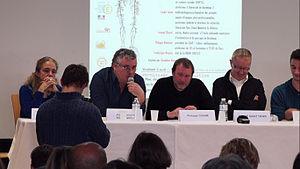
La Fédération des Etablissements Scolaires Publics Innovants est une association qui regroupe depuis 2005 les établissements innovants de France. Elle réunit ses membres au moins une fois par an, lors d'un séminaire organisé dans un des établissements participants.